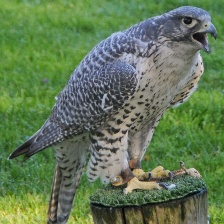
Species: GYRFALCON
Scientific name: FALCO RUSTICOLUS